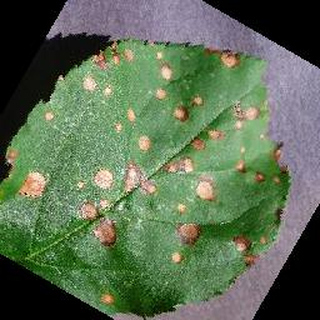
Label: apple_black_rot